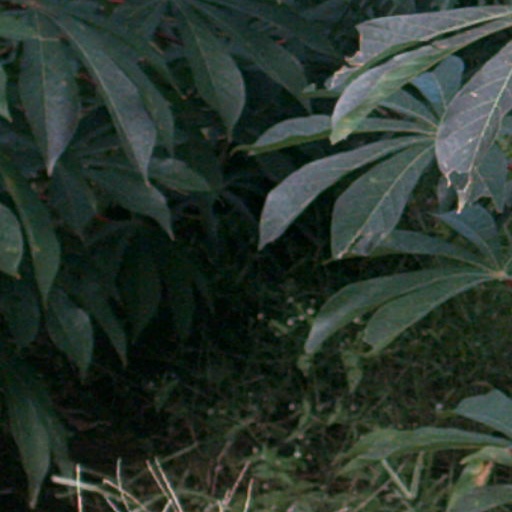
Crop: cassava